Interstate 215 (Utah)

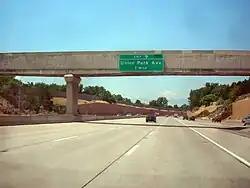
Westbound on I-215 toward the Union Park Avenue interchange

I-215 begins at an interchange at the mouth of Parley's Canyon in Millcreek near the southeast corner of Salt Lake City that connects I-80, Foothill Drive (State Route 186, or SR-186) and Parleys Way. At this point, I-215 splits into three legs, connecting I-80 toward Salt Lake City, Foothill Drive, and Parleys Way, and I-80 through Parley's Canyon. From here, the freeway travels southeast along the Salt Lake Valley's east bench with three lanes in each direction. The route enters a residential area of East Millcreek and turns south. Then, the first exit appears, an incomplete diamond interchange with 3300 South (SR-171) that lacks an offramp from northbound I-215. Past this interchange, an onramp connects 3800 South to northbound I-215. A block further south is a partial interchange lacking an offramp from northbound I-215 onto 3900 South. Entering Holladay, I-215 is heading south but soon turns southwest. An offramp here allows northbound motorists to connect to Wasatch Boulevard. However, this exit is signed as 3900 South and 3300 South because of the incomplete interchanges on both roads. Past an interchange at 4500 South (SR-266) that serves southbound I-215, the road turns south again and begins descending toward Knudsen's Corner and Cottonwood Heights. At this point, the southbound lanes are lower than the parallel northbound lanes. The belt route flattens out upon reaching an interchange at 6200 South at Knudsen's Corner.